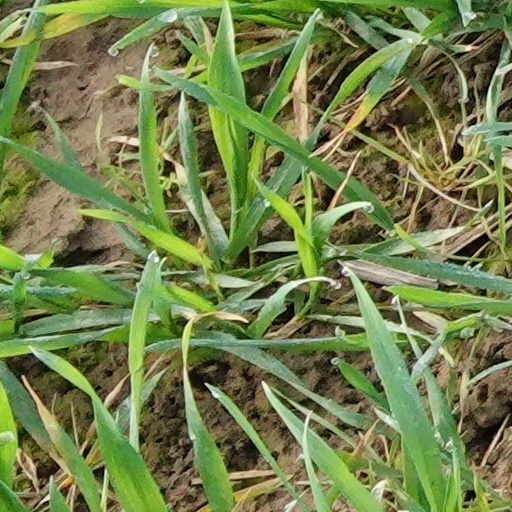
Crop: wheat